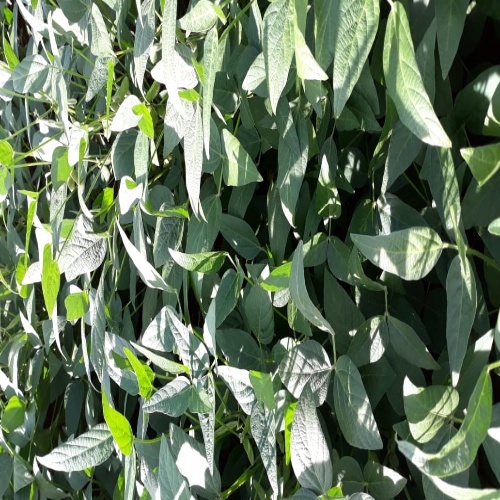
Label: Healthy